Zine El Abidine Ben Ali

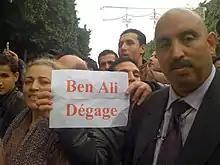
A banner demanding the resignation of Ben Ali in French

In response to the protests, Ben Ali declared a state of emergency, dissolved the government on 14 January 2011, and promised new legislative elections within six months. However, events moved quickly, and it appears the armed forces and key members of the legislature had lost confidence in Ben Ali and had decided to take steps of their own. With power slipping from Ben Ali's grasp, prime minister Mohamed Ghannouchi announced that he would act as head of state during the president's "temporary" absence. With the army surrounding the Presidential Palace in Tunis, Ben Ali and close members of his family hastily left and headed to Laouina airport (annexed to the Tunis–Carthage International Airport). The military allowed Ben Ali's plane to take off, immediately after which the Tunisian airspace was closed. The presidential plane then left for Jeddah, Saudi Arabia. Subsequent reports in the media rumoured that Ben Ali was seeking protection in either France or Malta, although a Tunisian pilot who was involved in the arrangement of the flight stated that the plan was "to fly directly to Jeddah", which is also supported by recordings released by the BBC in 2022. Ben Ali and his family were accepted by King Abdullah to live in Saudi Arabia under the condition that he should keep out of politics. Ben Ali and his family went to exile in Jeddah, the same city where Idi Amin, the late dictator of Uganda, lived in exile until his death in 2003 after being removed from power in 1979 at the end of the Uganda–Tanzania War.